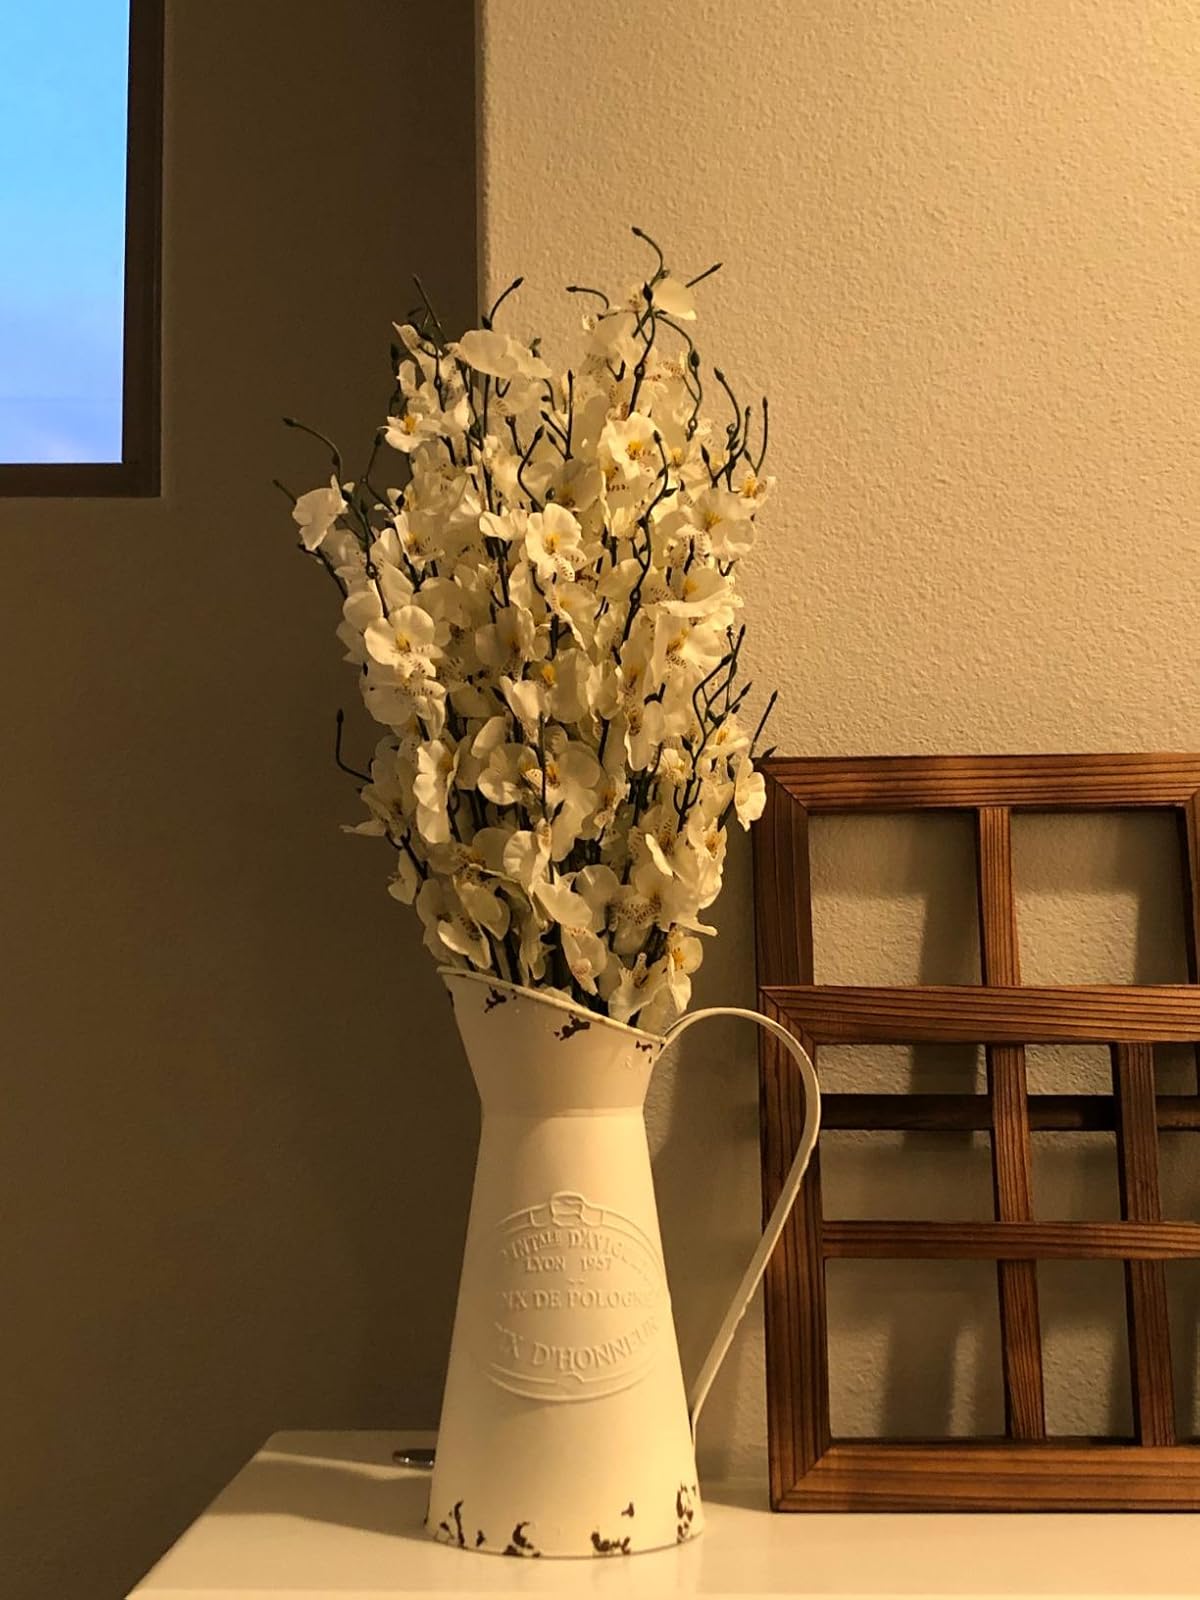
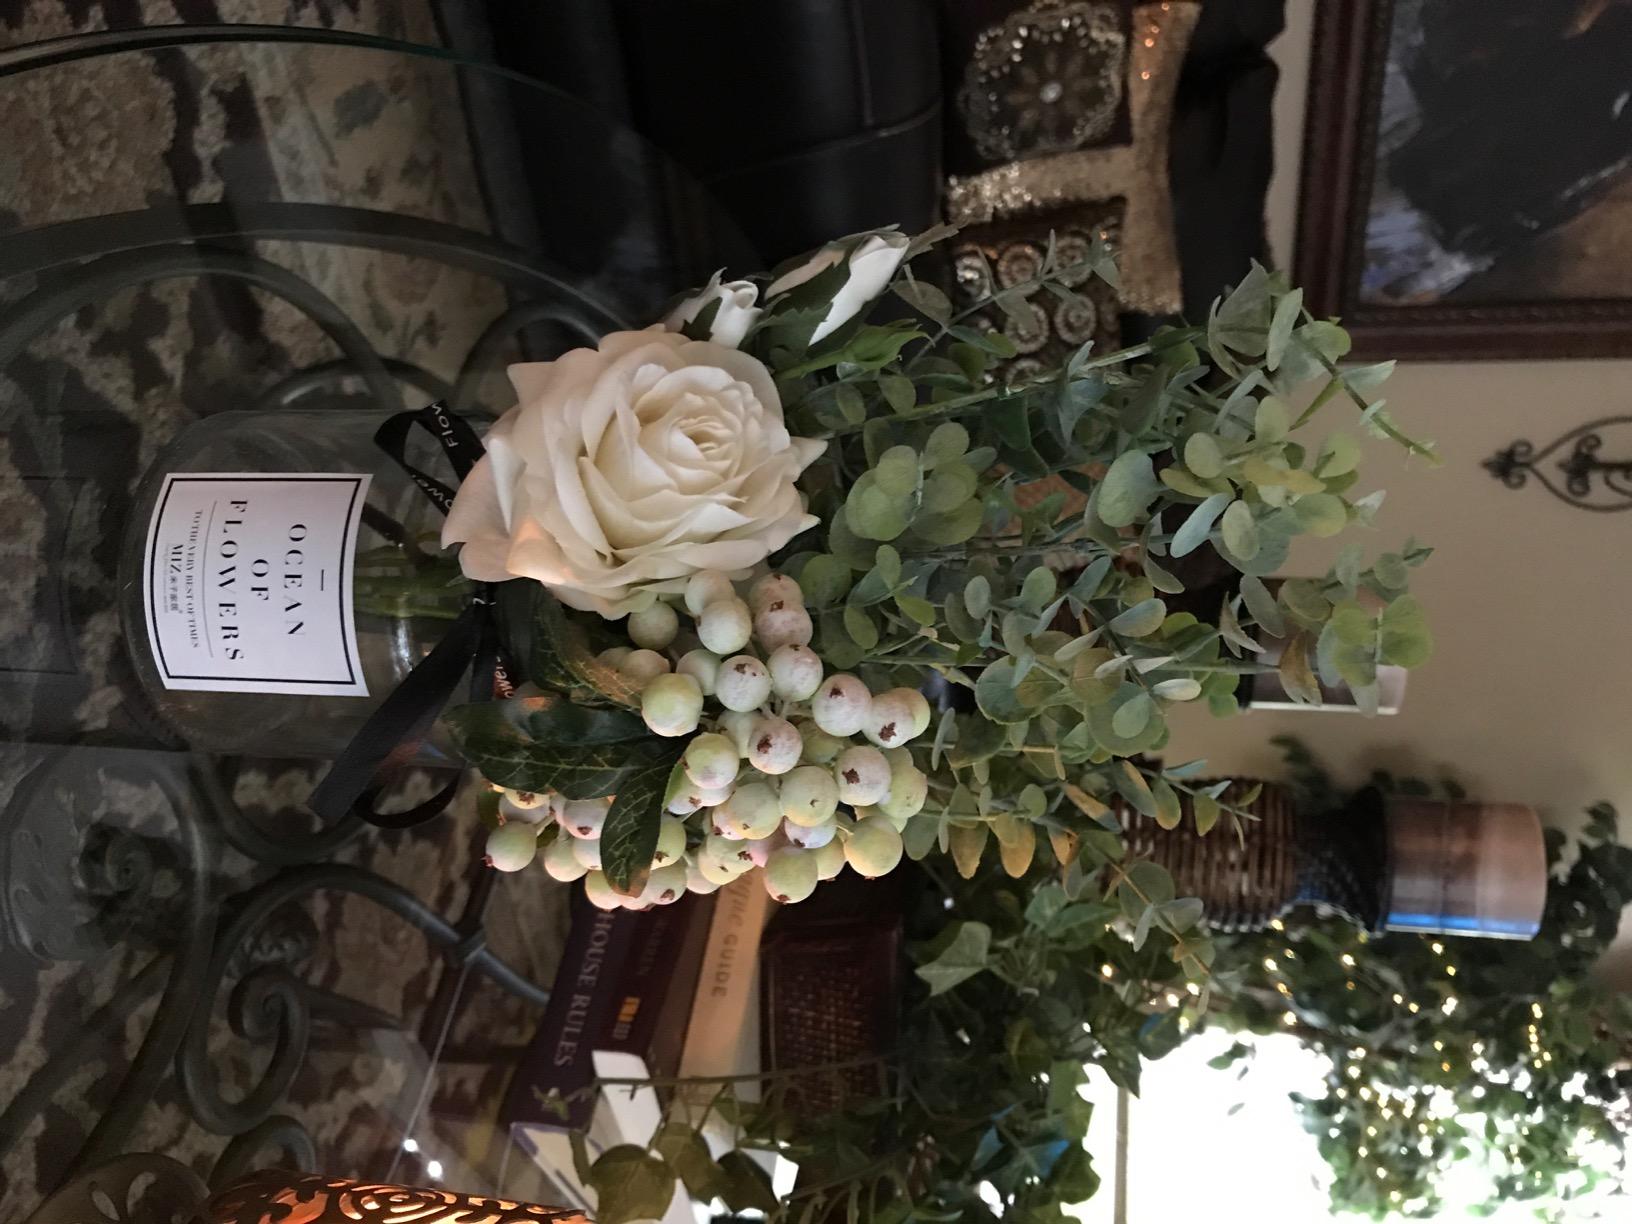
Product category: vase
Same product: no